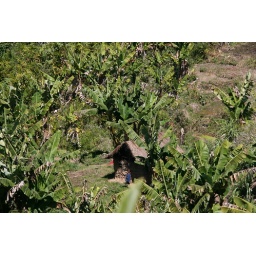
A small house surrounded by banana trees. Ranomafana National Park - Madagascar